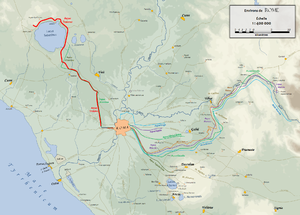
Carte du Latium antique sur lequel figure le tracé des aqueducs de Rome. D'après un fond de carte de 1886 (G. Droysens Allgemeiner Historischer Handatlas).
L'aqueduc de l'Aqua Trajana ou aqueduc de Trajan, dixième aqueduc de Rome, est inauguré en 109 apr. J.-C., sous le règne de Trajan. Comme c'est l'un des deux aqueducs construits après la publication du traité de Frontin, les données sur sa construction et son fonctionnement sont limitées. Reconstruit au XVIIᵉ siècle, il est rebaptisé Acqua Paola.
Ce qui suit est la liste des Historic Civil Engineering Landmarks, c'est-à-dire la liste des monuments historiques de génie civil, établie aux États-Unis par l' American Society of Civil Engineers depuis qu'elle a commencé le programme en 1964. Cette désignation est accordée à des projets, des structures et des sites situés aux États-Unis et dans le reste du monde. À compter de 2013, il y a plus de 260 éléments dans cette liste.